Frostating

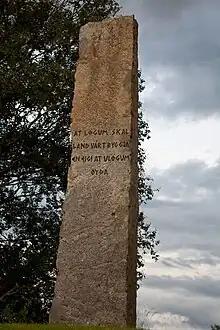
Inscription: (with law shall our land be built, and not desolated by lawlessness)

Frostating was one of the four ancient popular assemblies or things of medieval Norway. Historically, it was the site of court and assembly for Trøndelag, Nordmøre, and Hålogaland. The assembly had its seat at Tinghaugen in what is now Frosta Municipality. It functioned as a judicial and legislative body, resolving disputes and establishing laws.